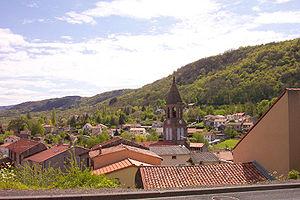
Photo de la commune de Sayat (Puy-de-Dôme).
Sayat est une commune française située dans le département du Puy-de-Dôme, en région Auvergne-Rhône-Alpes. Elle fait partie de l'aire urbaine de Clermont-Ferrand.